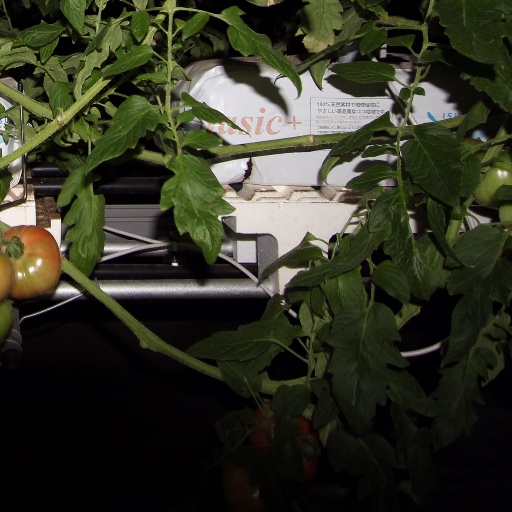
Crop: tomato